Jaguar (1979 film)

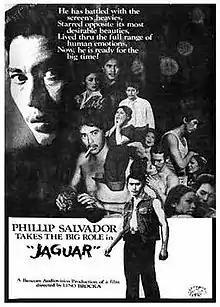
Theatrical release poster

Jaguar is a 1979 Filipino neo noir crime film directed by Lino Brocka from a story and screenplay written by Jose F. Lacaba and Ricky Lee. It was entered into the 1980 Cannes Film Festival. The story is based on the real-life "Brown Derby Shooting" in 1960 as documented by Quijano de Manila in the article ""The Boy Who Wanted to Become Society"", later republished in the non-fiction crime anthology, "Reportage on Crime" (1977).